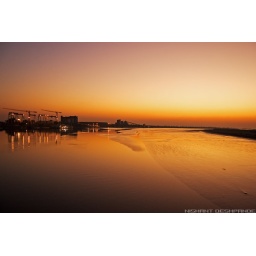
Shot at the ship building dock near Surat - Gujrat State